Puyo Puyo 2

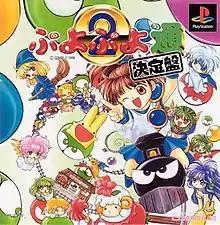
PlayStation cover art

is a 1994 puzzle video game developed and published by Compile. It is the second installment in the "Puyo Puyo" series and the sequel to "Puyo Puyo" (1992).